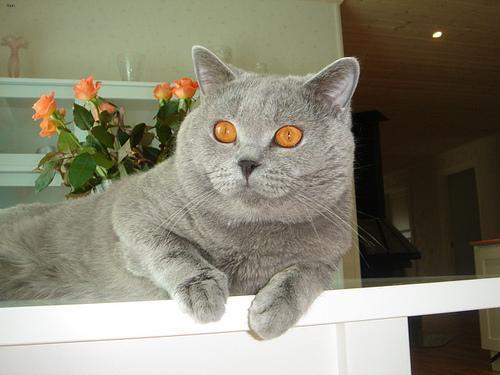
British Shorthair